Star Trek: Of Gods and Men

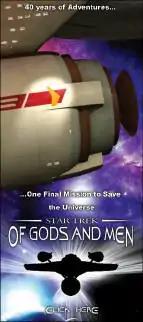
A promotional poster for "Of Gods and Men"

Star Trek: Of Gods and Men is a noncanonical and unofficial "Star Trek" fan film, which contains many cast members from the "Star Trek" TV series and movies.